The Ponds, New South Wales

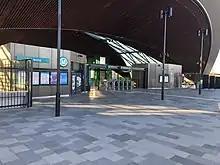
Tallawong station

The nearest Sydney Trains stations are located at and , with services to , , , and the Sydney central business district.